Old East Slavic

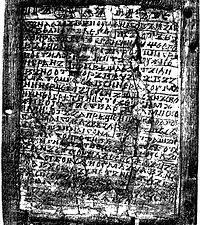
First page of the tenth-century Novgorod Codex, thought to be the oldest East Slavic book in existence

Other 11th-century writers are Theodosius, a monk of the Kiev Pechersk Lavra, who wrote on the Latin faith and some "Pouchenia" or "Instructions", and Luka Zhidiata, bishop of Novgorod, who has left a curious "Discourse to the Brethren". From the writings of Theodosius we see that many pagan habits were still in vogue among the people. He finds fault with them for allowing these to continue, and also for their drunkenness; nor do the monks escape his censures. Zhidiata writes in a more vernacular style than many of his contemporaries; he eschews the declamatory tone of the Byzantine authors. And here may be mentioned the many lives of the saints and the Fathers to be found in early East Slavic literature, starting with the two Lives of Sts Boris and Gleb, written in the late eleventh century and attributed to Jacob the Monk and to Nestor the Chronicler.